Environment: real
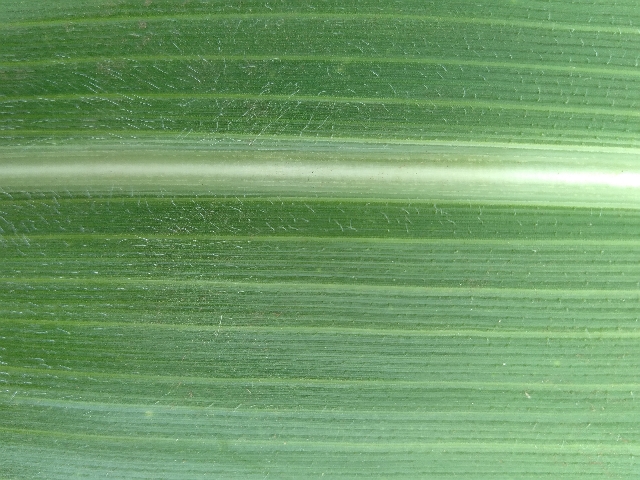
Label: healthy